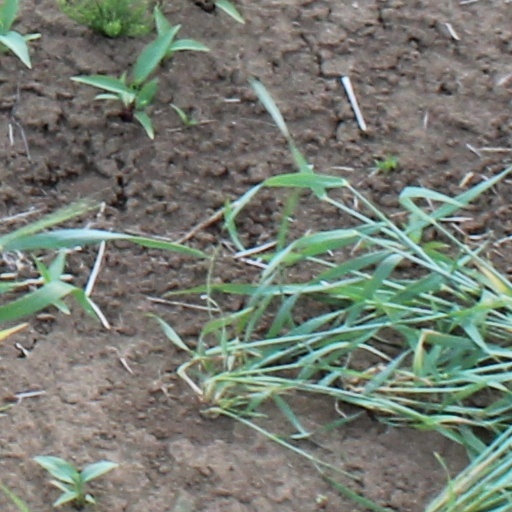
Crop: wheat